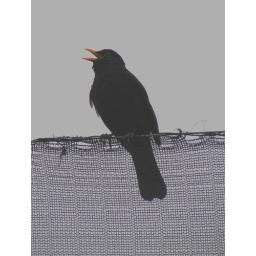
Thrush singing on a fence in a New Zealand plant nursery